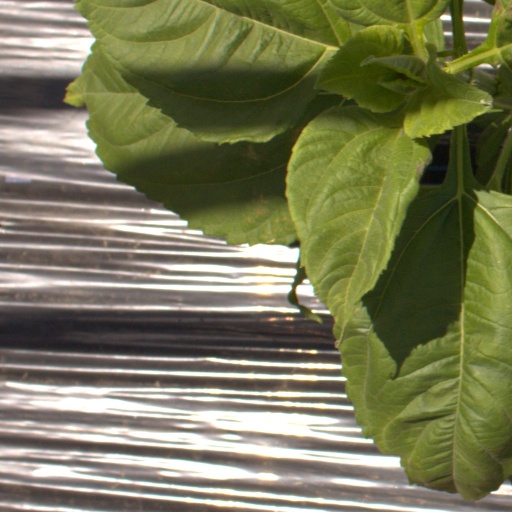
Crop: Jerusalem artichoke